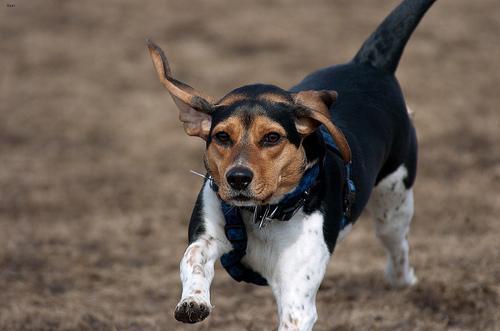
beagle